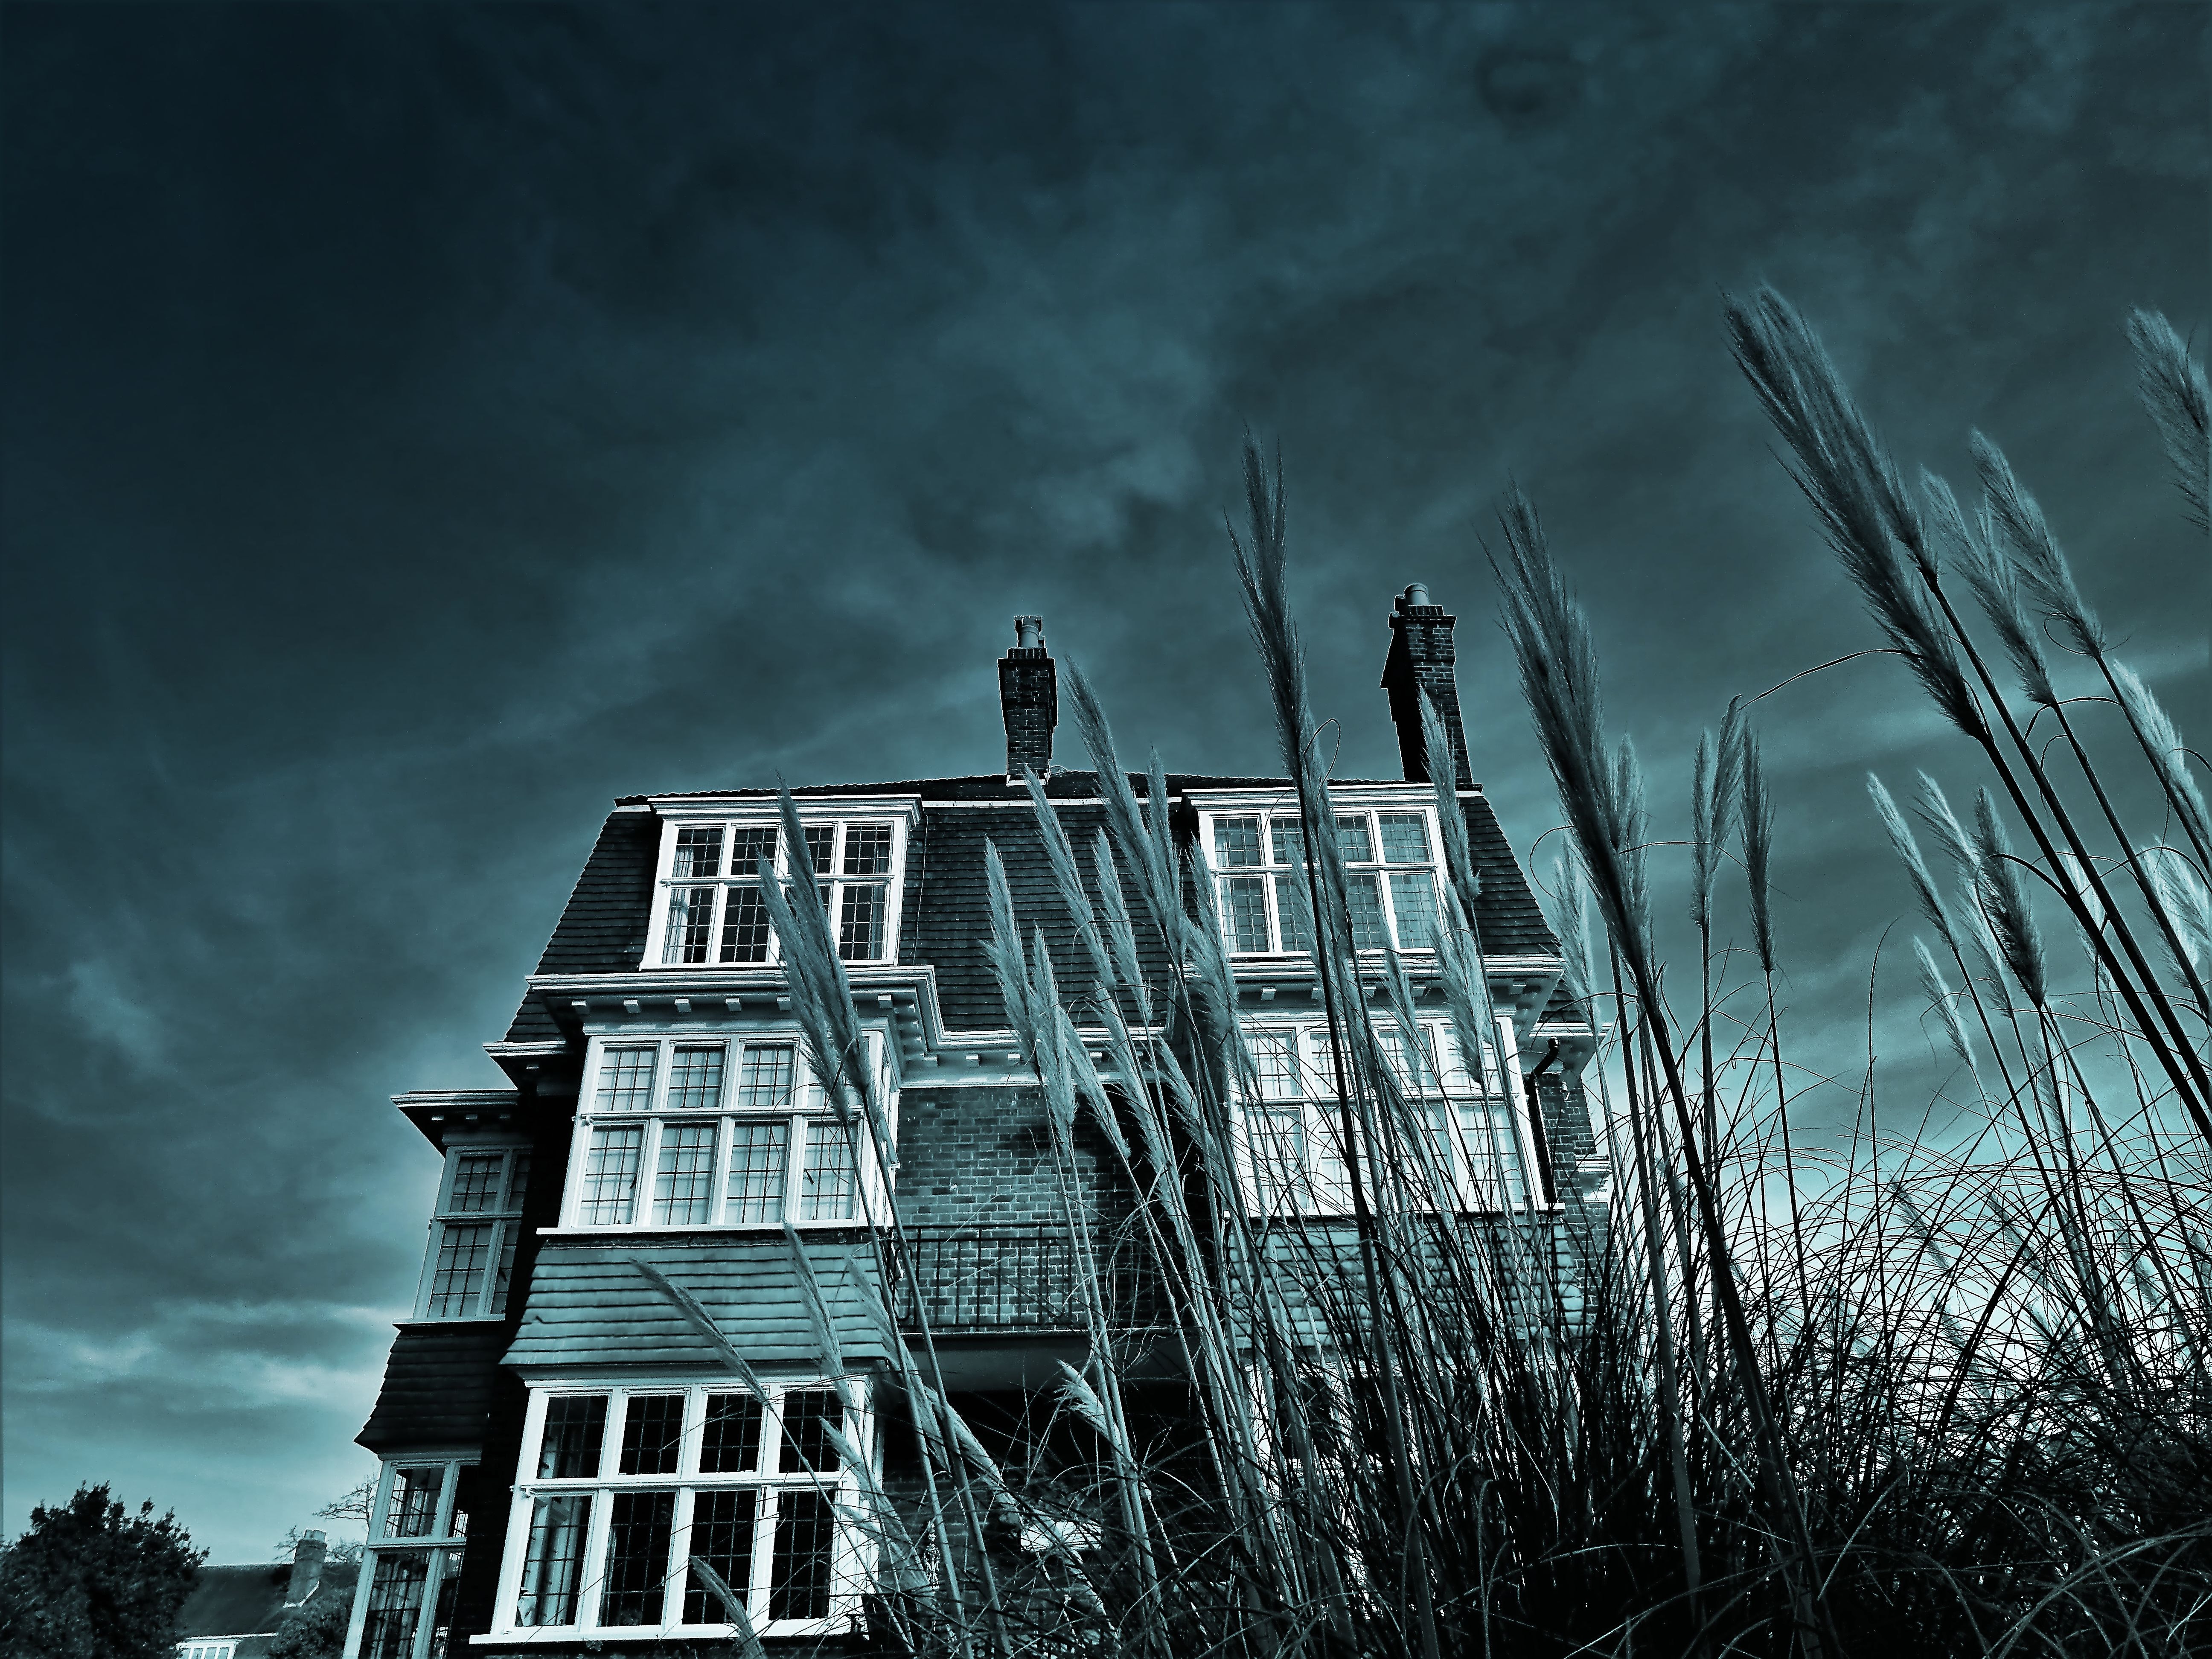
sky, blue, architecture, cloud, atmosphere, urban area, house, Colorfulness, tree, building, black and white, darkness, monochrome, grass, photography, city, stock photography, facade, night, reflection